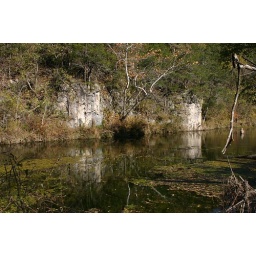
White rocks reflected in the river near Rockbridge Mill, Missouri